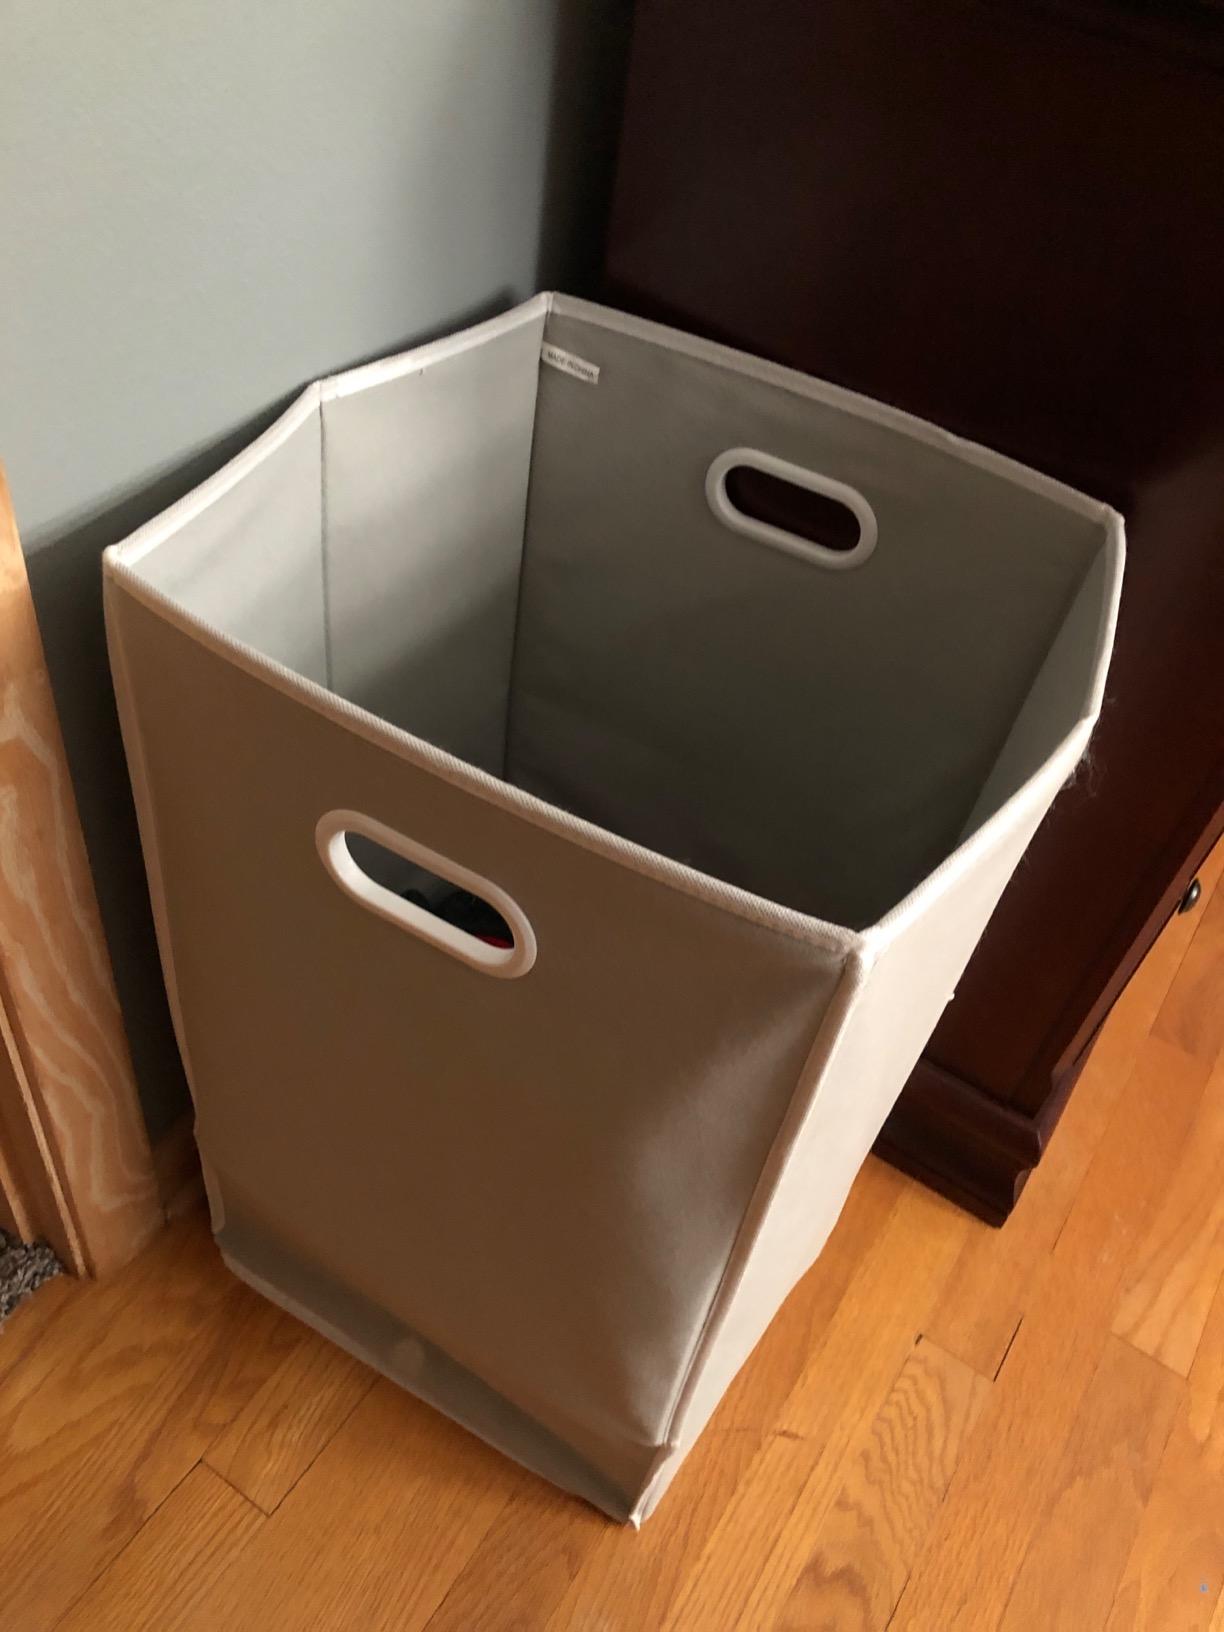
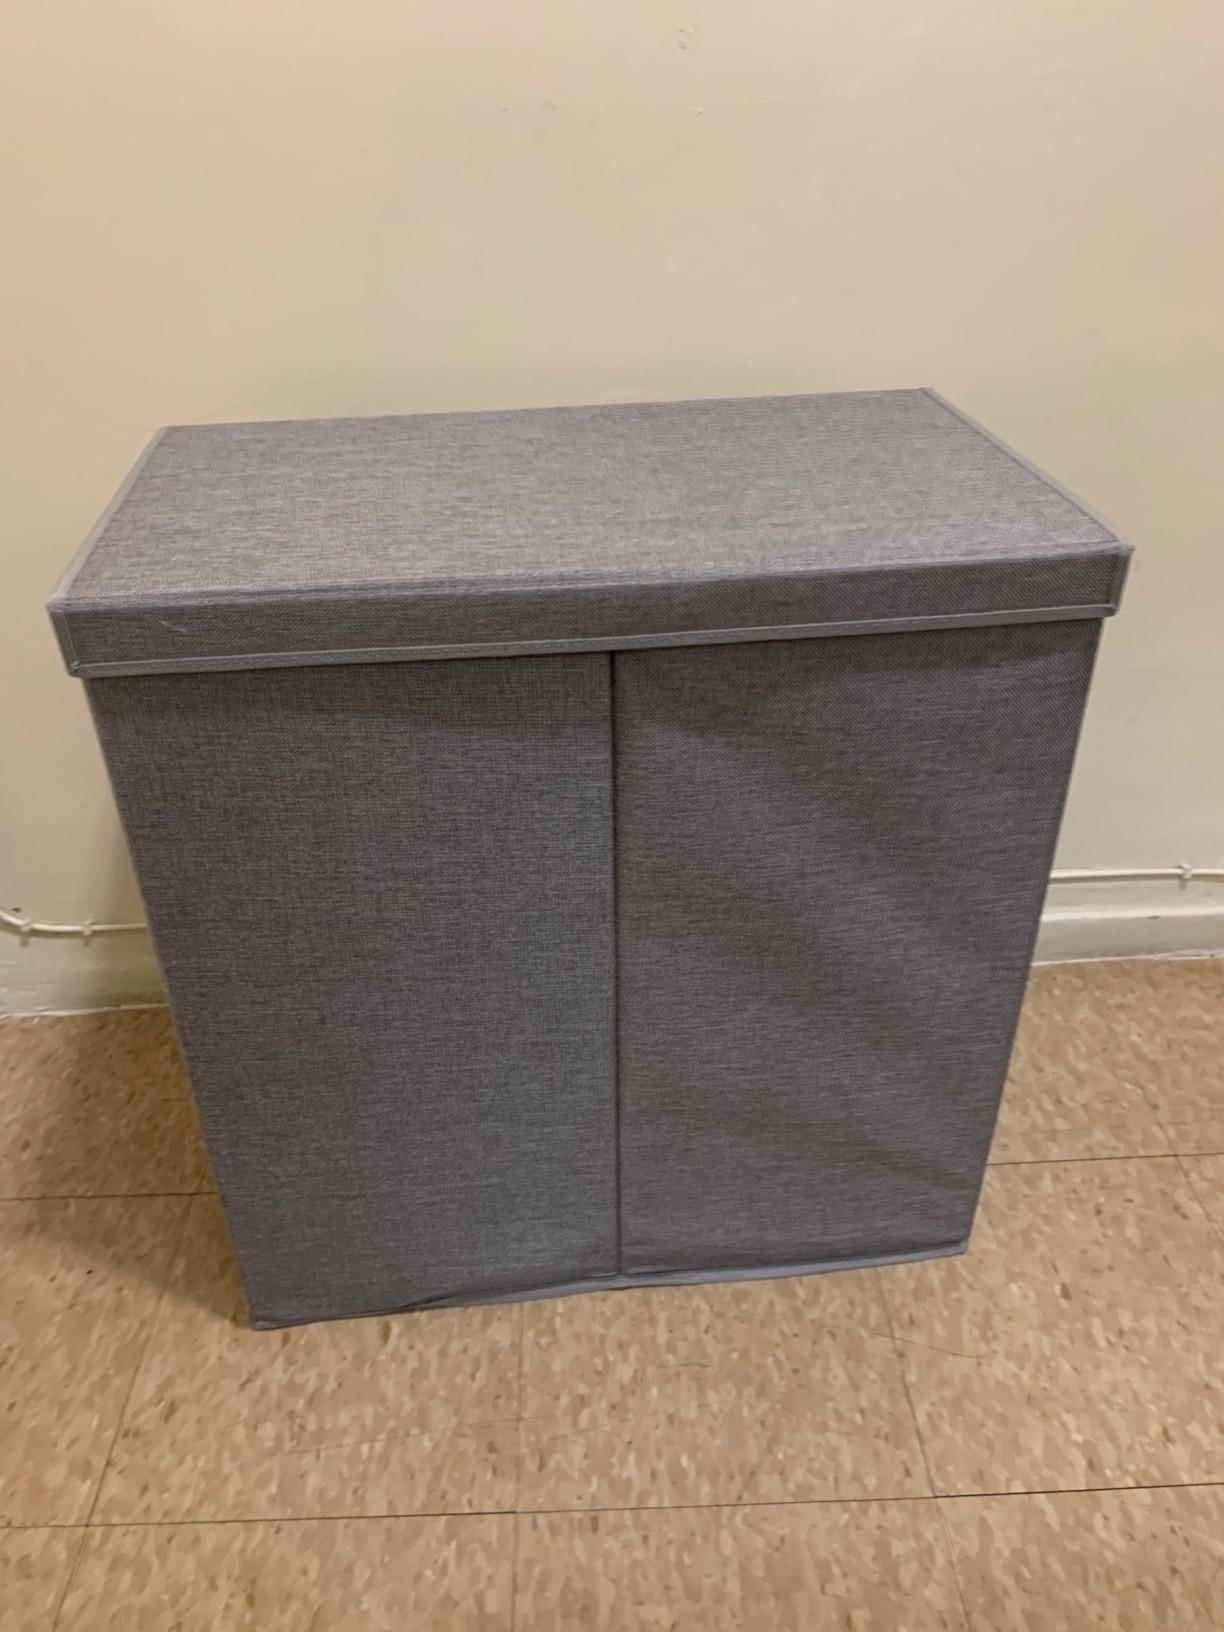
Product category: items_hamper
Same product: no